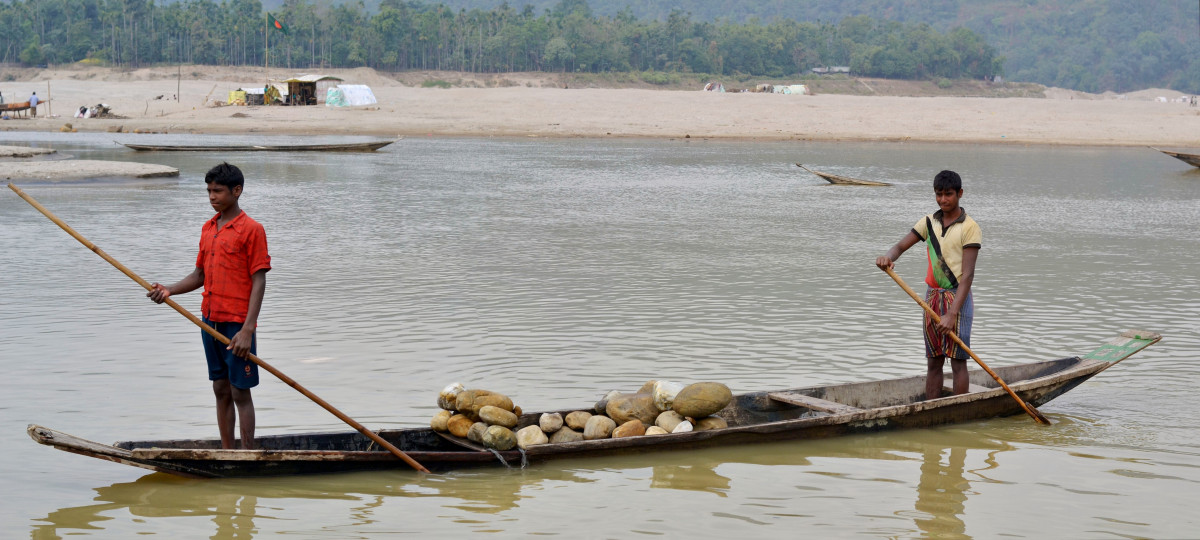
Tags: boat, paddle, vehicle, fisherman, boating, raft